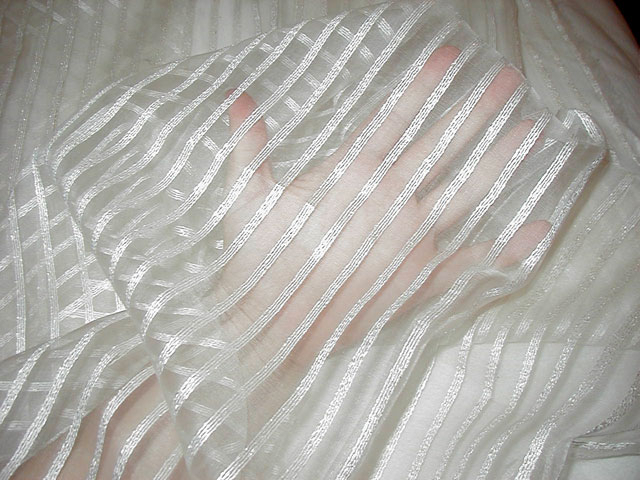
Texture: gauzy